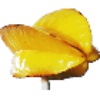
Label: Carambula 1